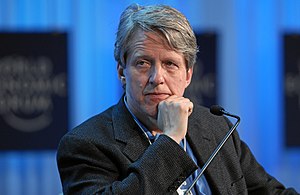
Sveriges Riksbanks pris i økonomi / Prismodtagere
Sveriges Riksbanks pris i økonomisk videnskab til Alfred Nobels minde, også kaldet Nobelprisen i økonomi, er en pris for enestående bidrag til den økonomiske videnskab. Den anses for at være den mest prestigefyldte pris indenfor økonomisk forskning.